Turning the other cheek

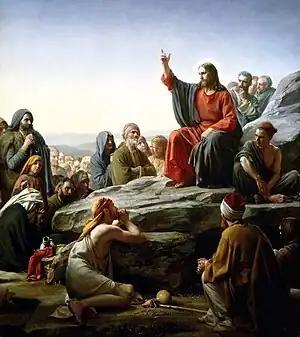
Jesus taught turning the other cheek during the Sermon on the Mount.

Turning the other cheek is a phrase in Christian doctrine from the Sermon on the Mount that refers to responding to insult without retort. This passage is variously interpreted as accepting one's predicament, commanding nonresistance or advocating Christian pacifism.